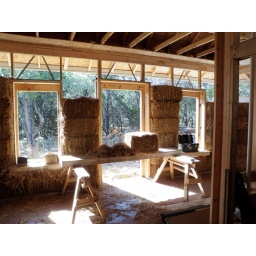
76 - putting in bales around the doors and windows of the studio